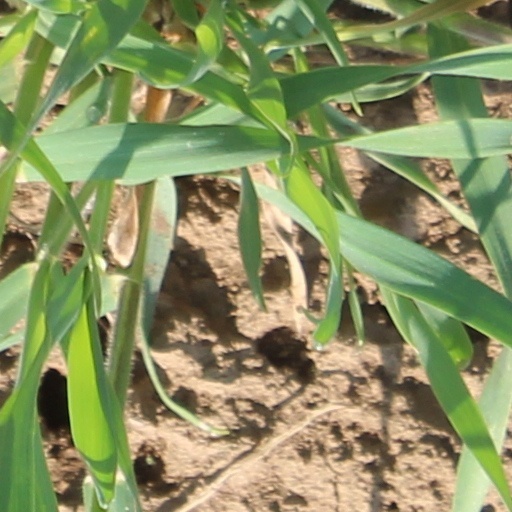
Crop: wheat